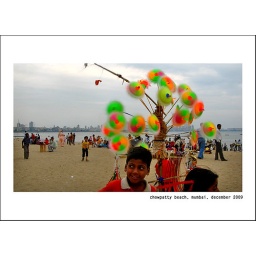
at Marine drive, Chowpatti beach, young boys were playing in the beach ...